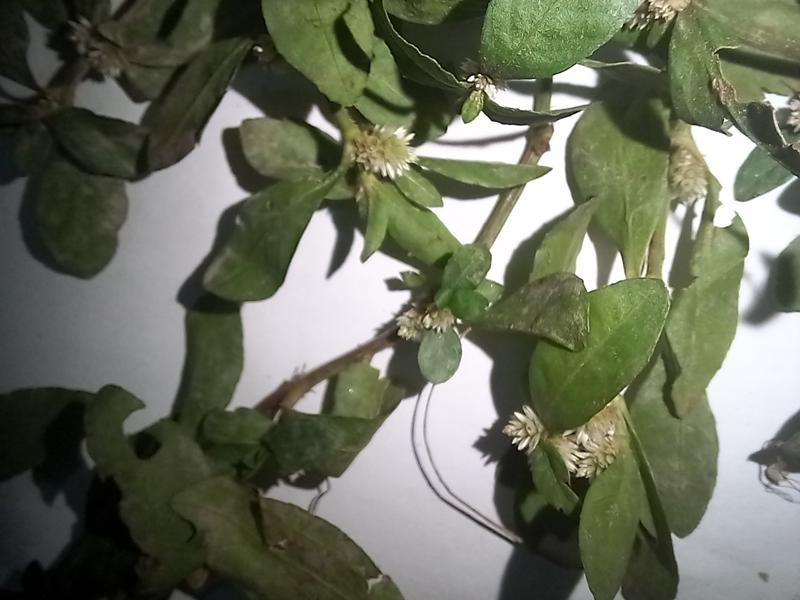
Weed species: Alternanthera philoxeroide